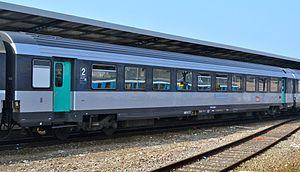
On appelle livrée la décoration extérieure d'un matériel roulant ferroviaire. Au cours de son histoire, depuis 1938, la Société nationale des chemins de fer français a utilisé de nombreuses livrées liées aux modes et aux changements de matériels. Certaines sont des essais sans lendemain sur quelques machines, d'autres sont de véritables marqueurs de l'identité de l'entreprise, par exemple la livrée « béton ».